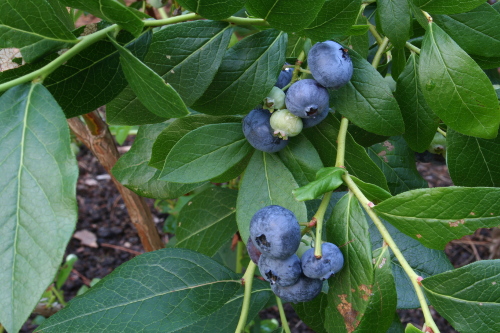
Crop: blueberry
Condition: healthy